Viy 2: Journey to China

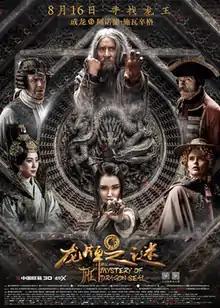
Chinese theatrical release poster

Viy 2: Journey to China, released in English-speaking countries as Iron Mask, The Iron Mask, Iron Dragon, The Iron Dragon, The Mystery of the Dragon Seal, and The Dragon Seal, is a 2019 fantasy adventure film directed by Oleg Stepchenko. It is the sequel to "Viy", a 2014 film loosely based on the Nikolai Gogol story "Viy". Produced by Gleb Fetisov, Alexey A. Petrukhin and Sergey Sozanovskiy, the film is directed by Oleg Stepchenko from a screenplay by Stepchenko, Petrukhin and Dmitri Palees. The film stars Jason Flemyng and Charles Dance (who reprise their roles from the first film), Rutger Hauer, Jackie Chan, Arnold Schwarzenegger, and Helen Yao.